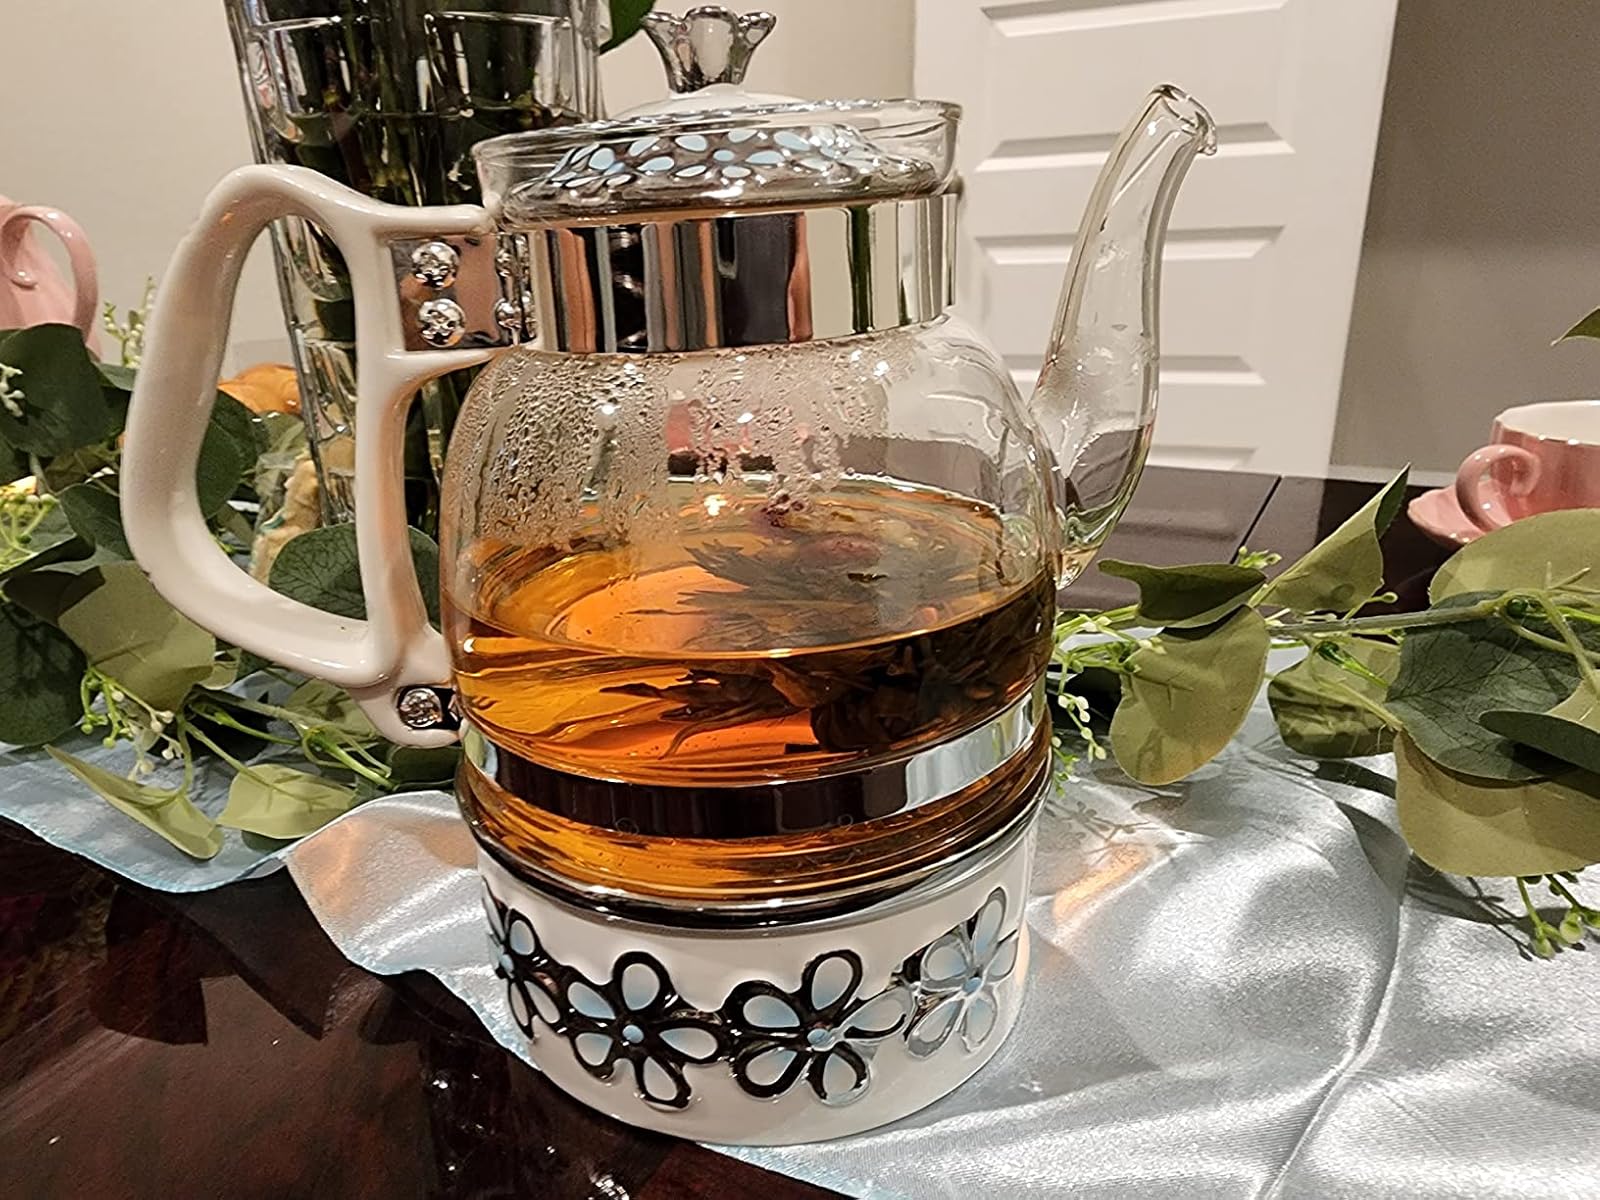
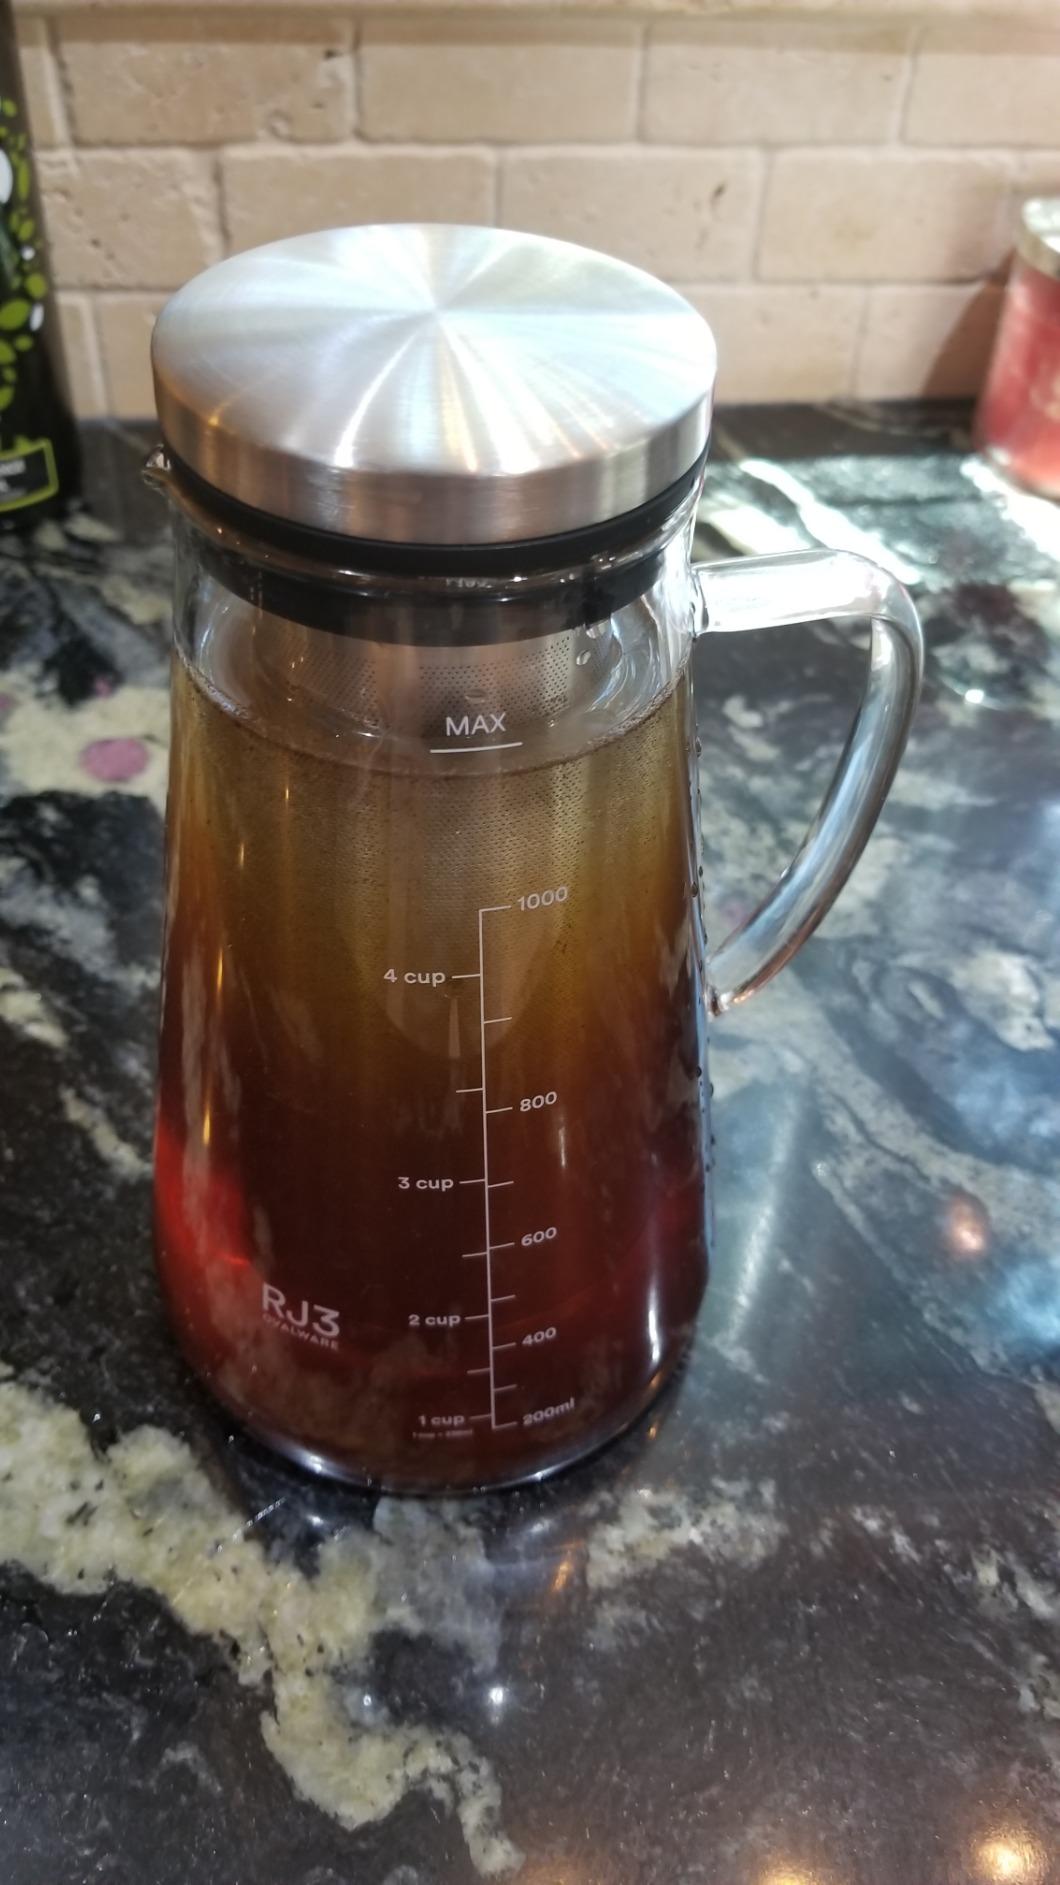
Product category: items_tea
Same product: no